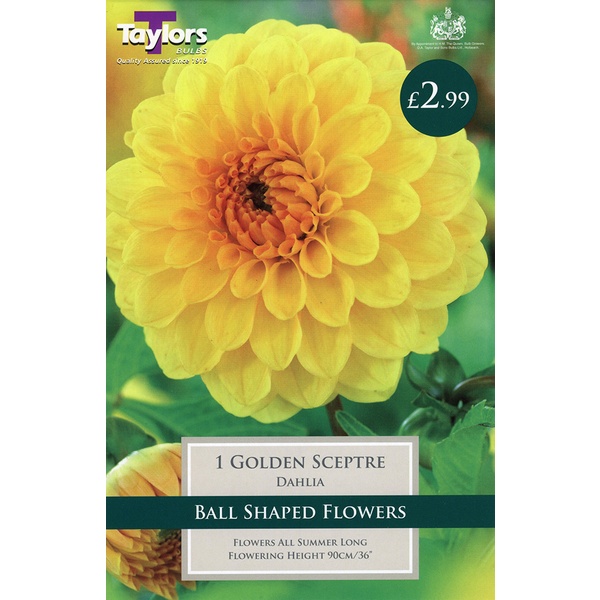
DAHLIA GOLDEN SCEPTRE I
Brand: Taylors Bulbs
Category: Home & Garden > Plants > Seeds, Bulbs & Accessories > Plant & Flower Bulbs